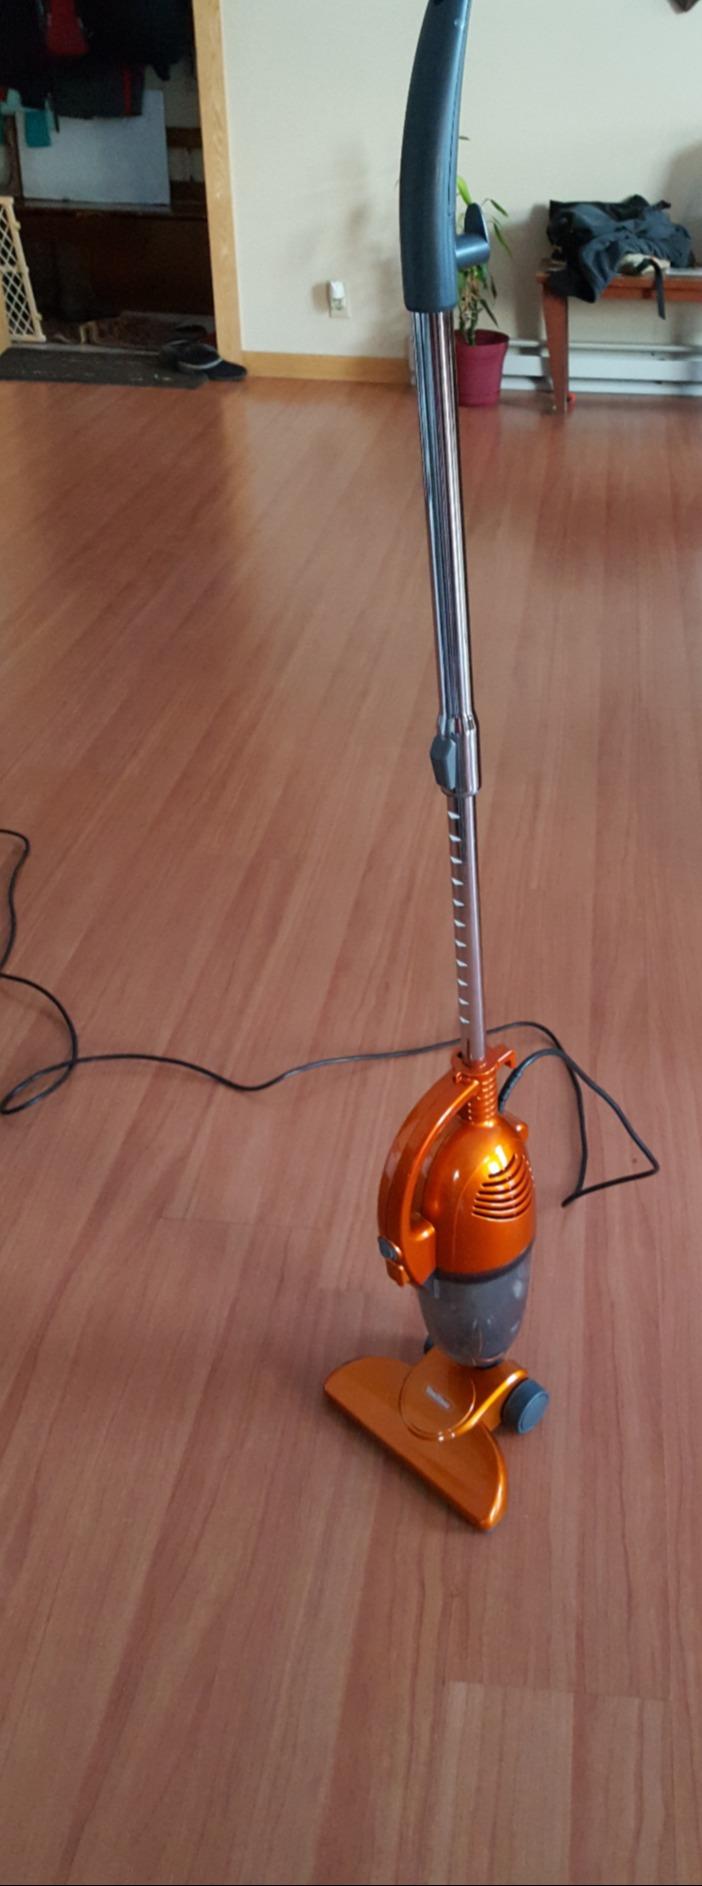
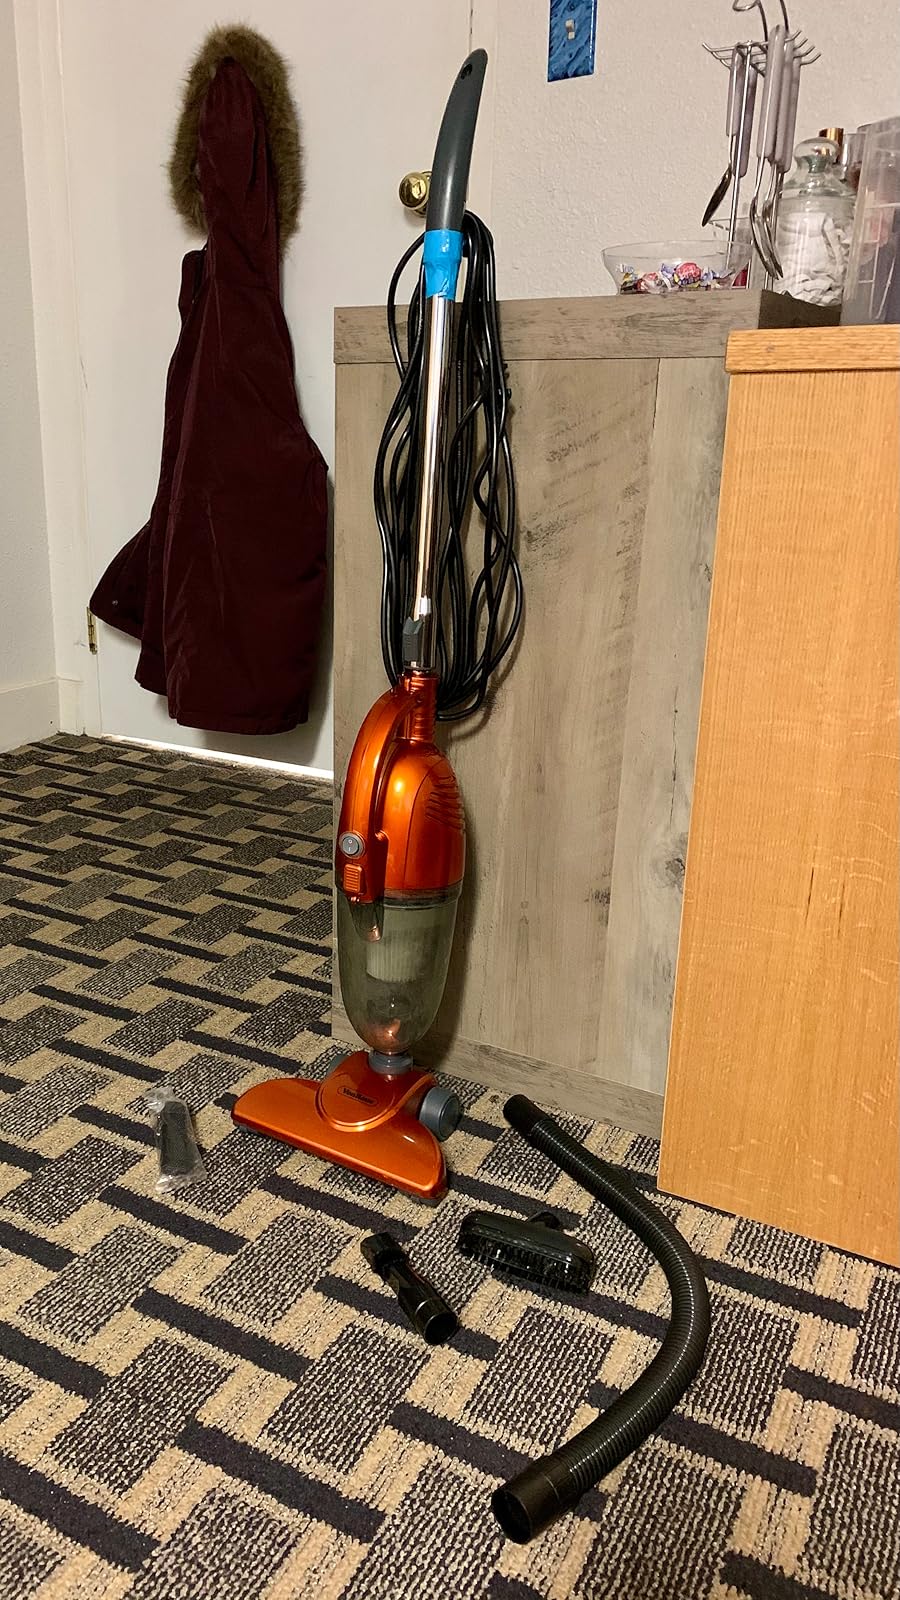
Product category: items_vacuum
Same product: yes